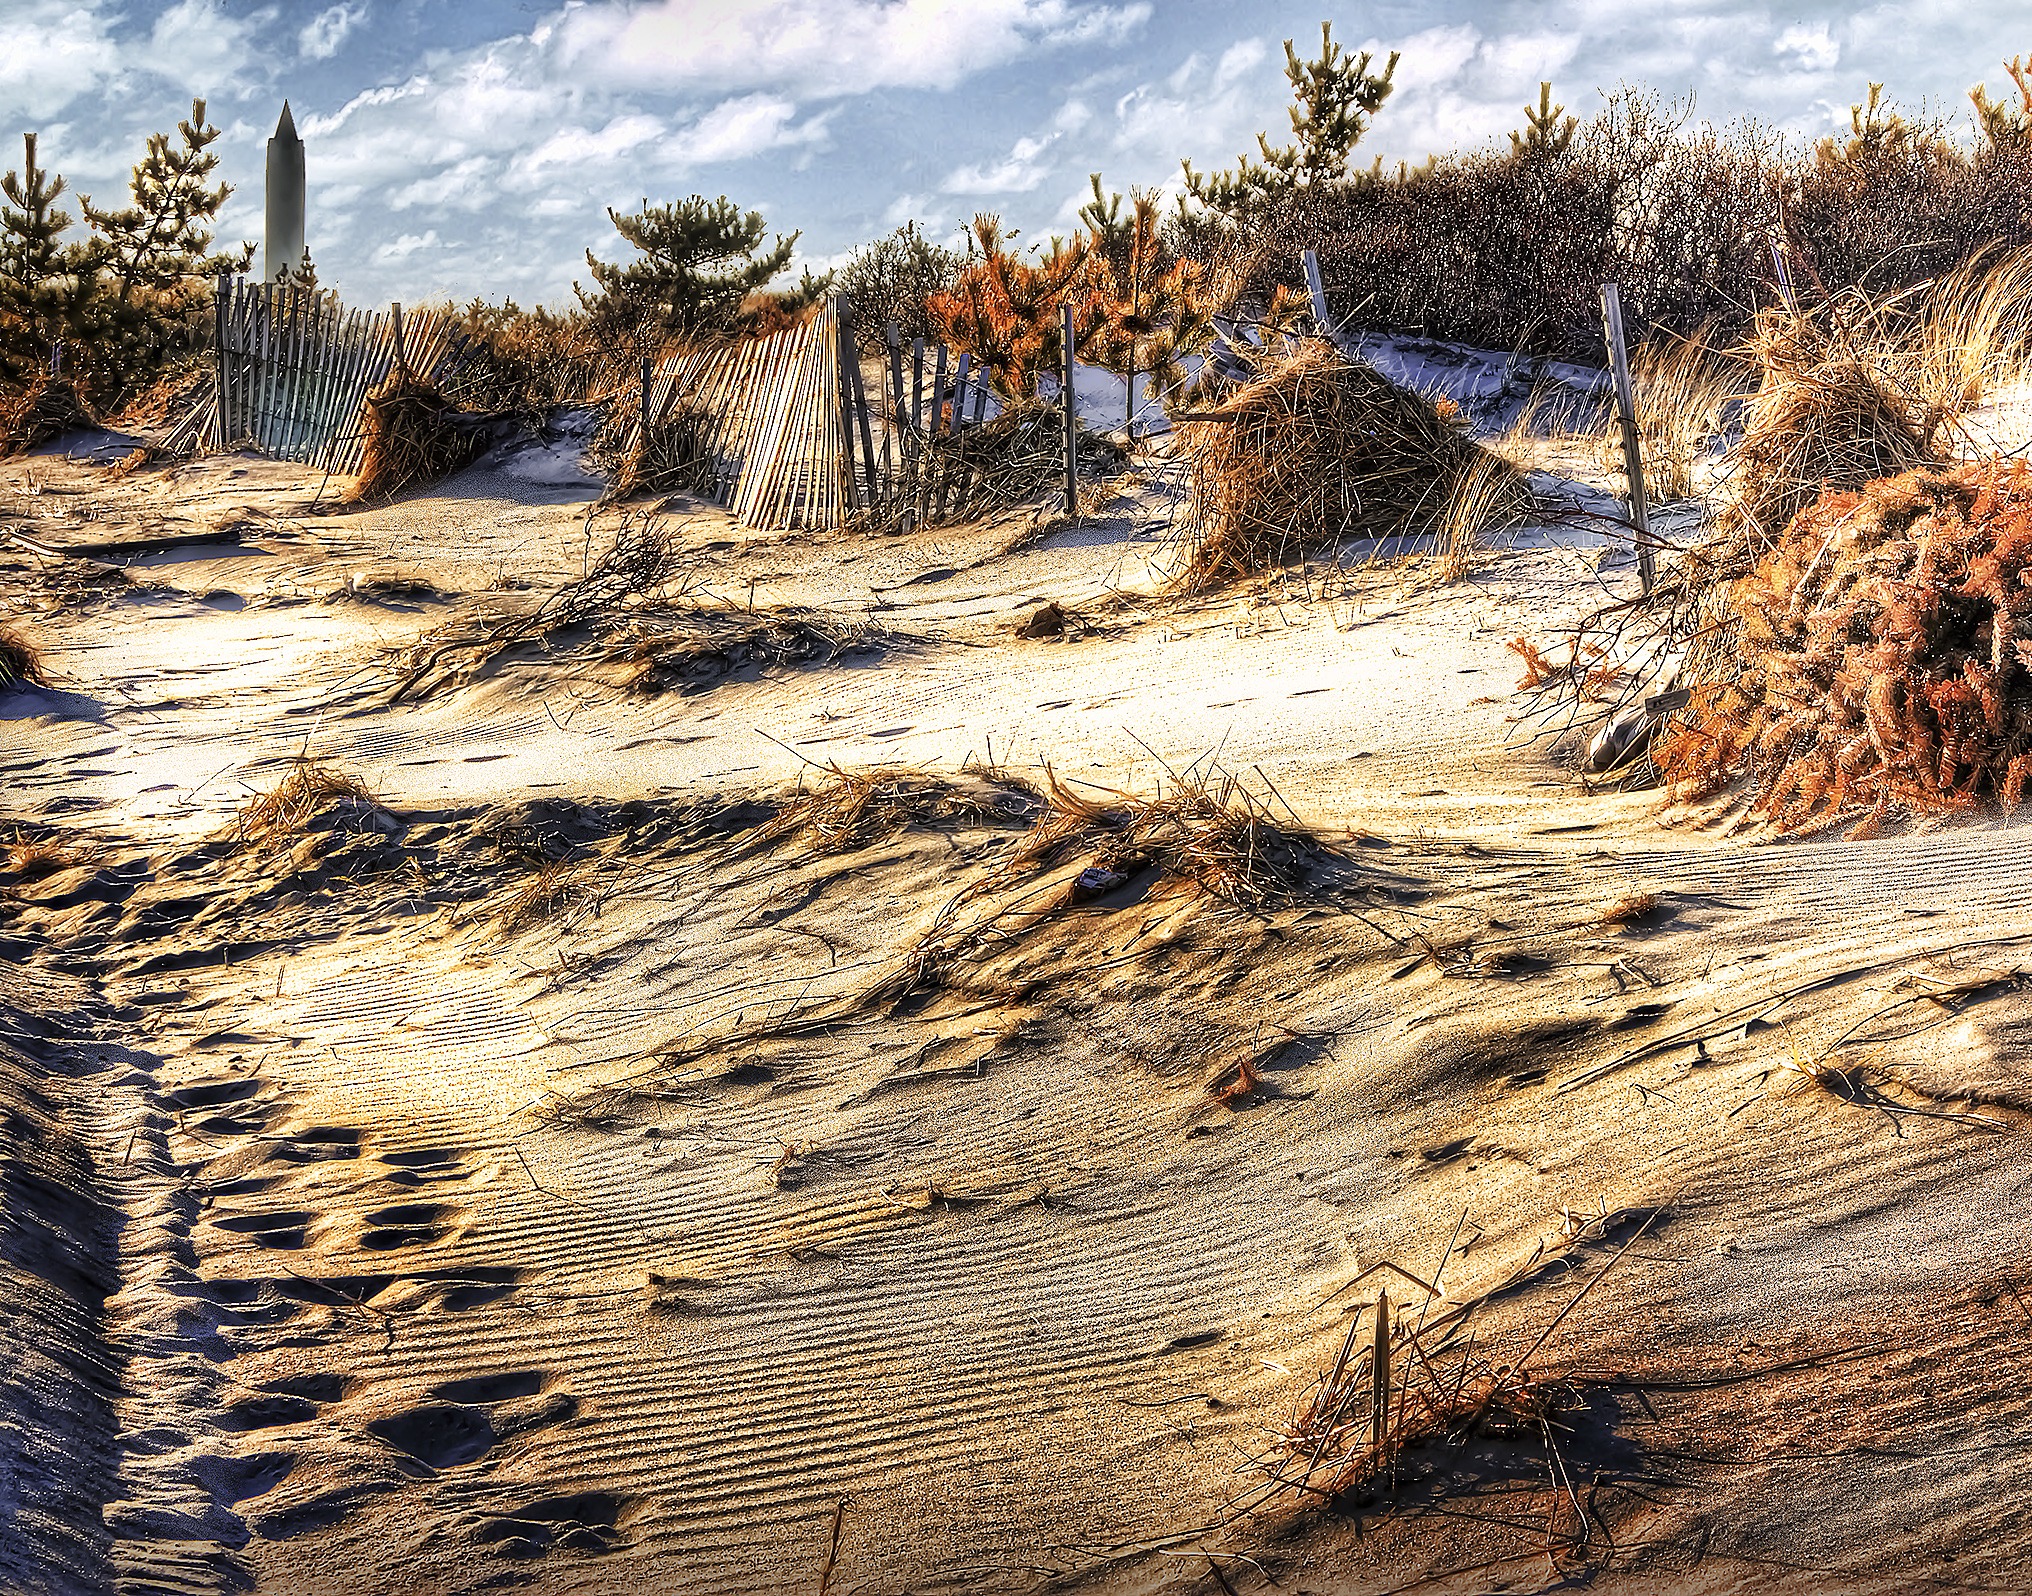
beach, landscape, sea, coast, sand, rock, wilderness, mountain, winter, fence, hill, shore, coastal, coastline, shoreline, cliff, terrain, material, dunes, hdr, geology, protection, habitat, inland, buffer, scrub brush, natural environment, jones beach